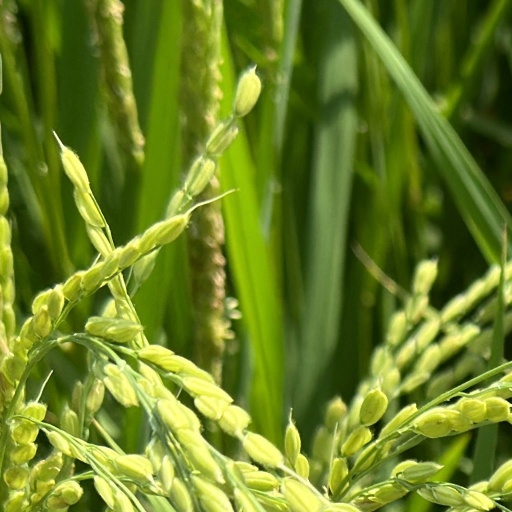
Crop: rice